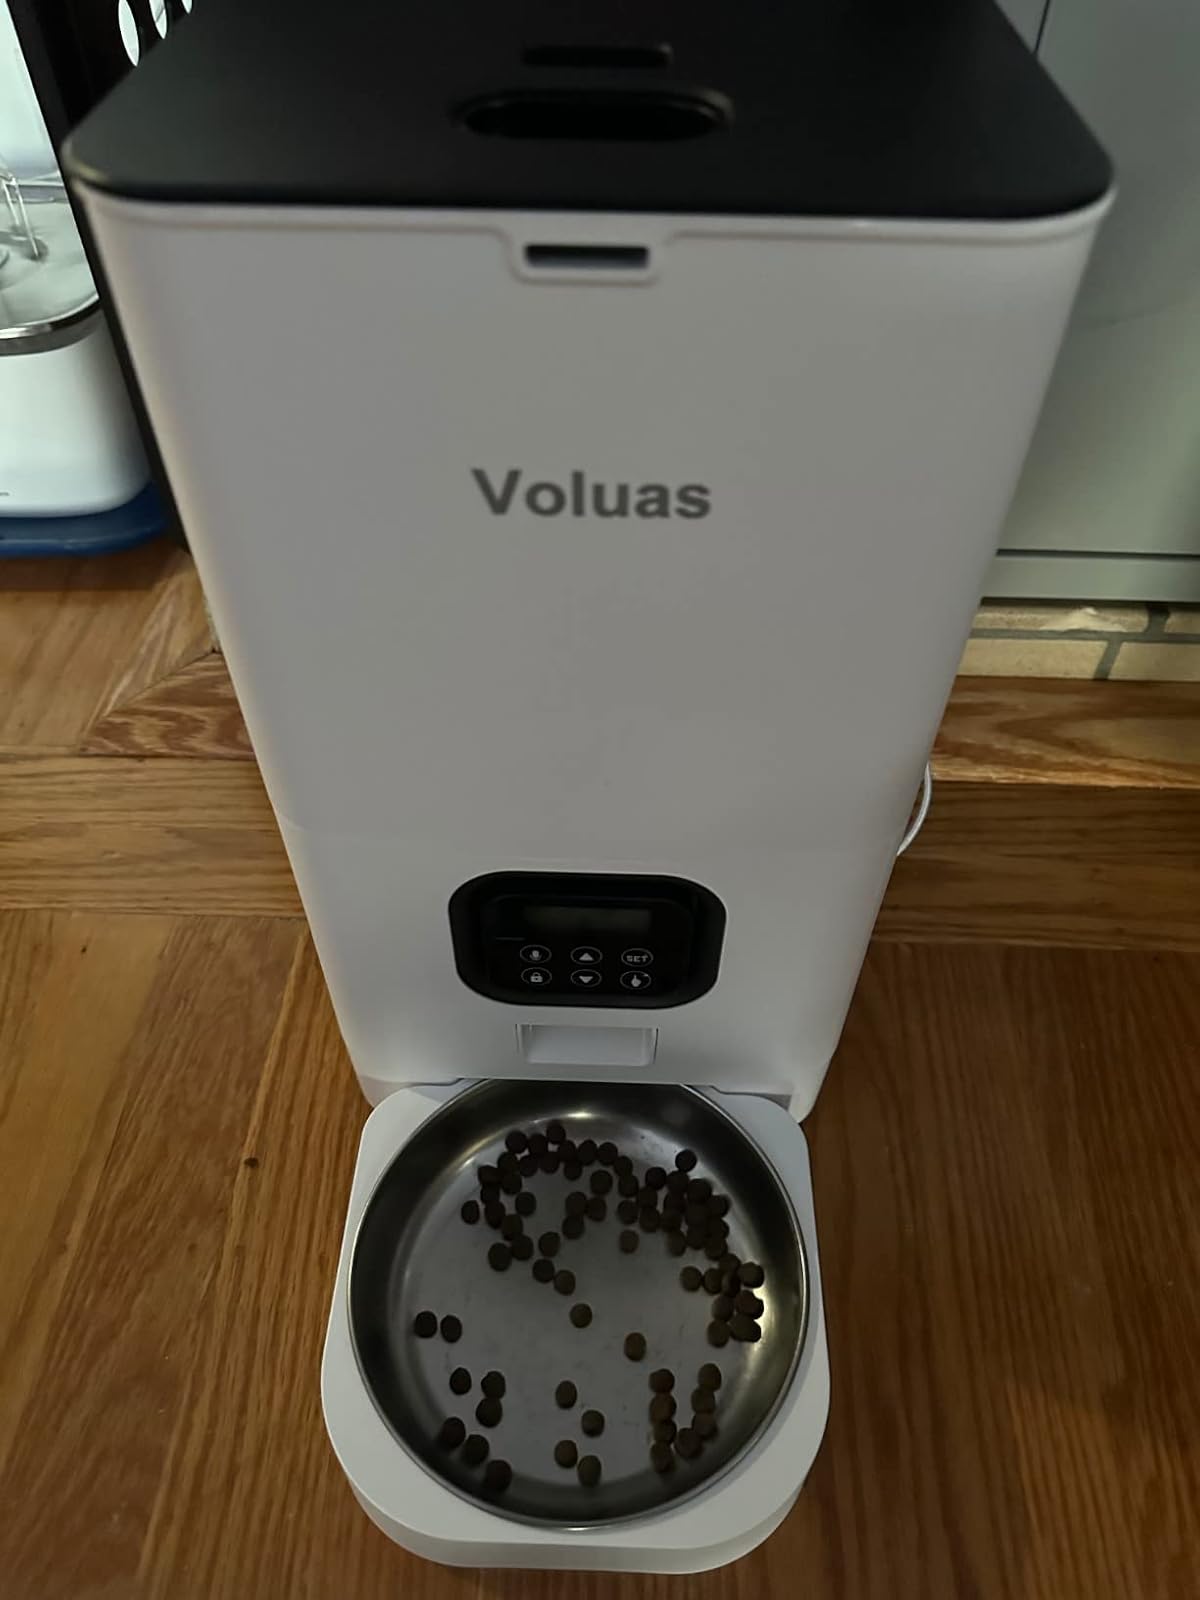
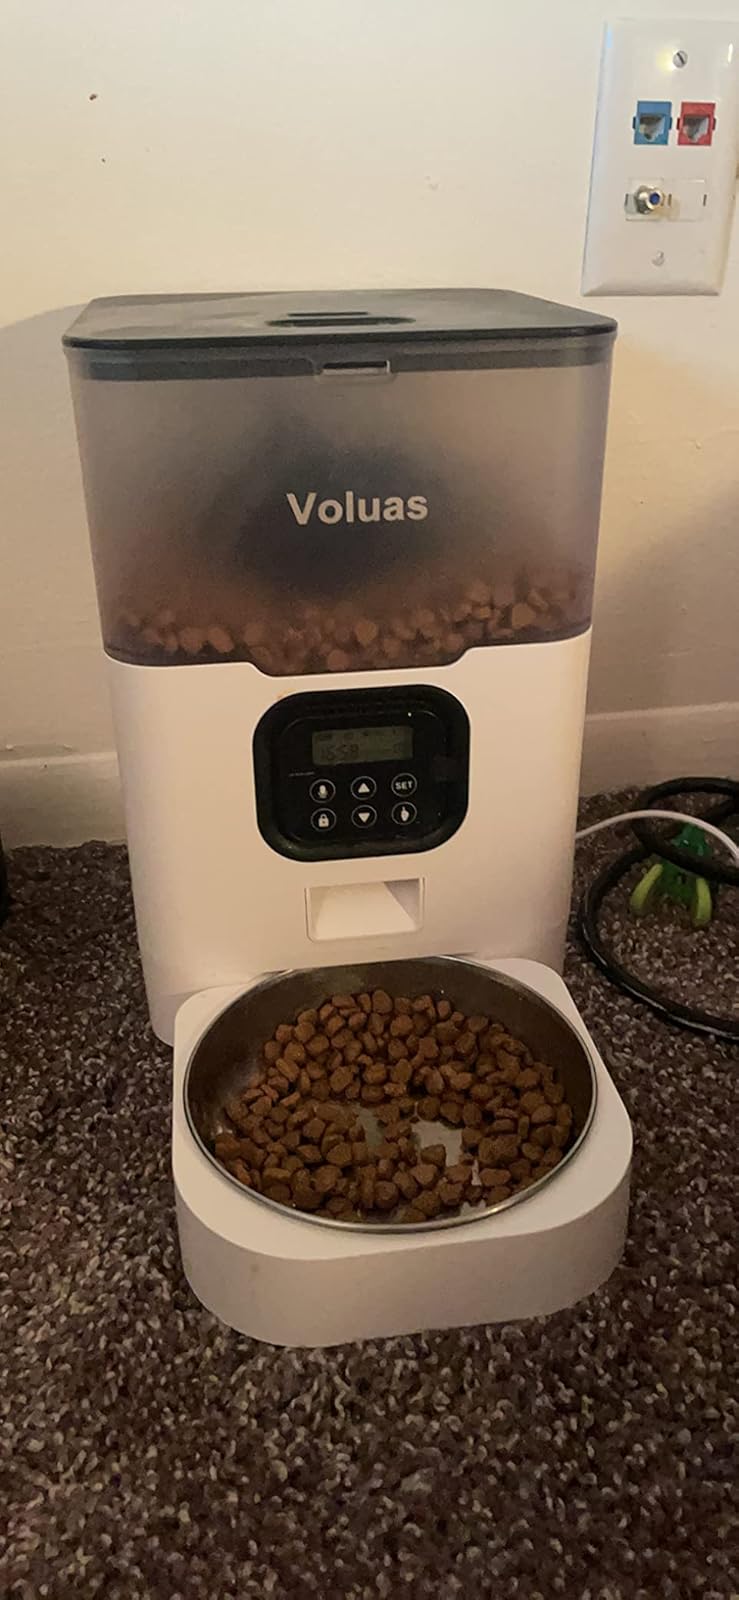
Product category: items_feeder
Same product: no